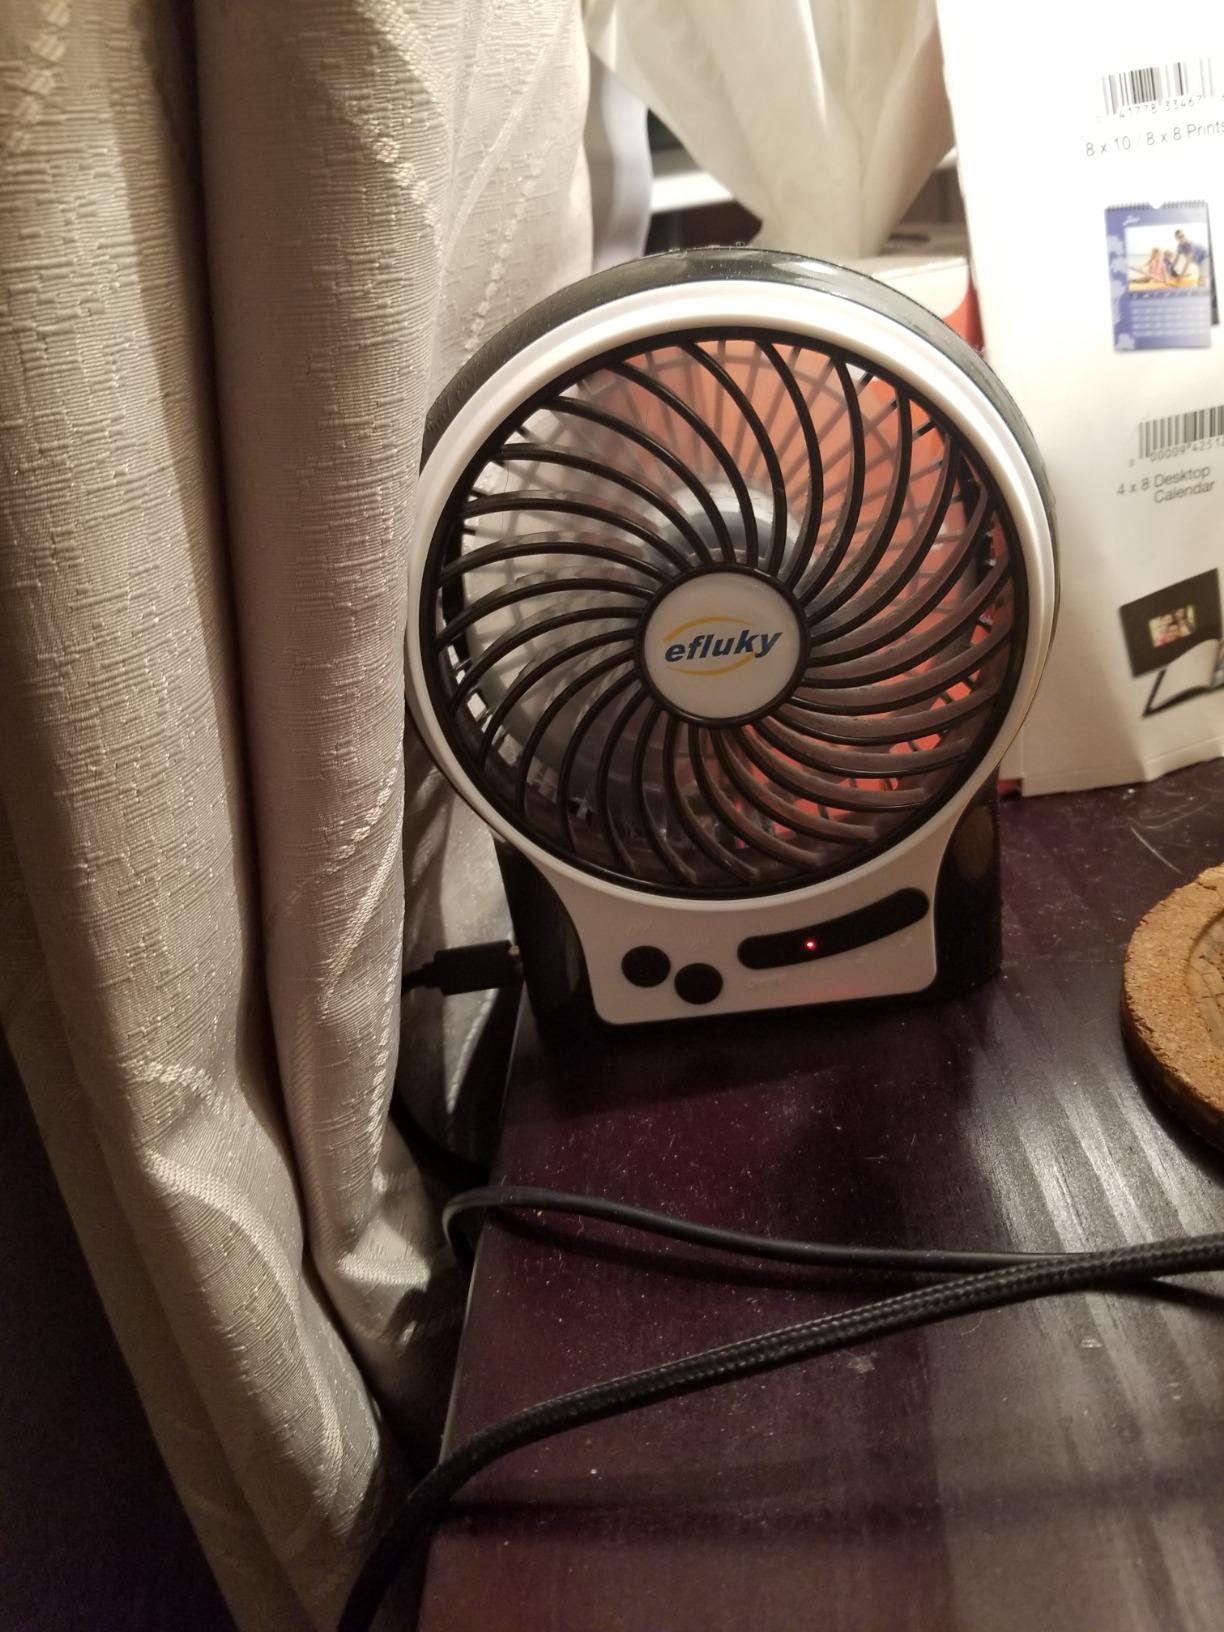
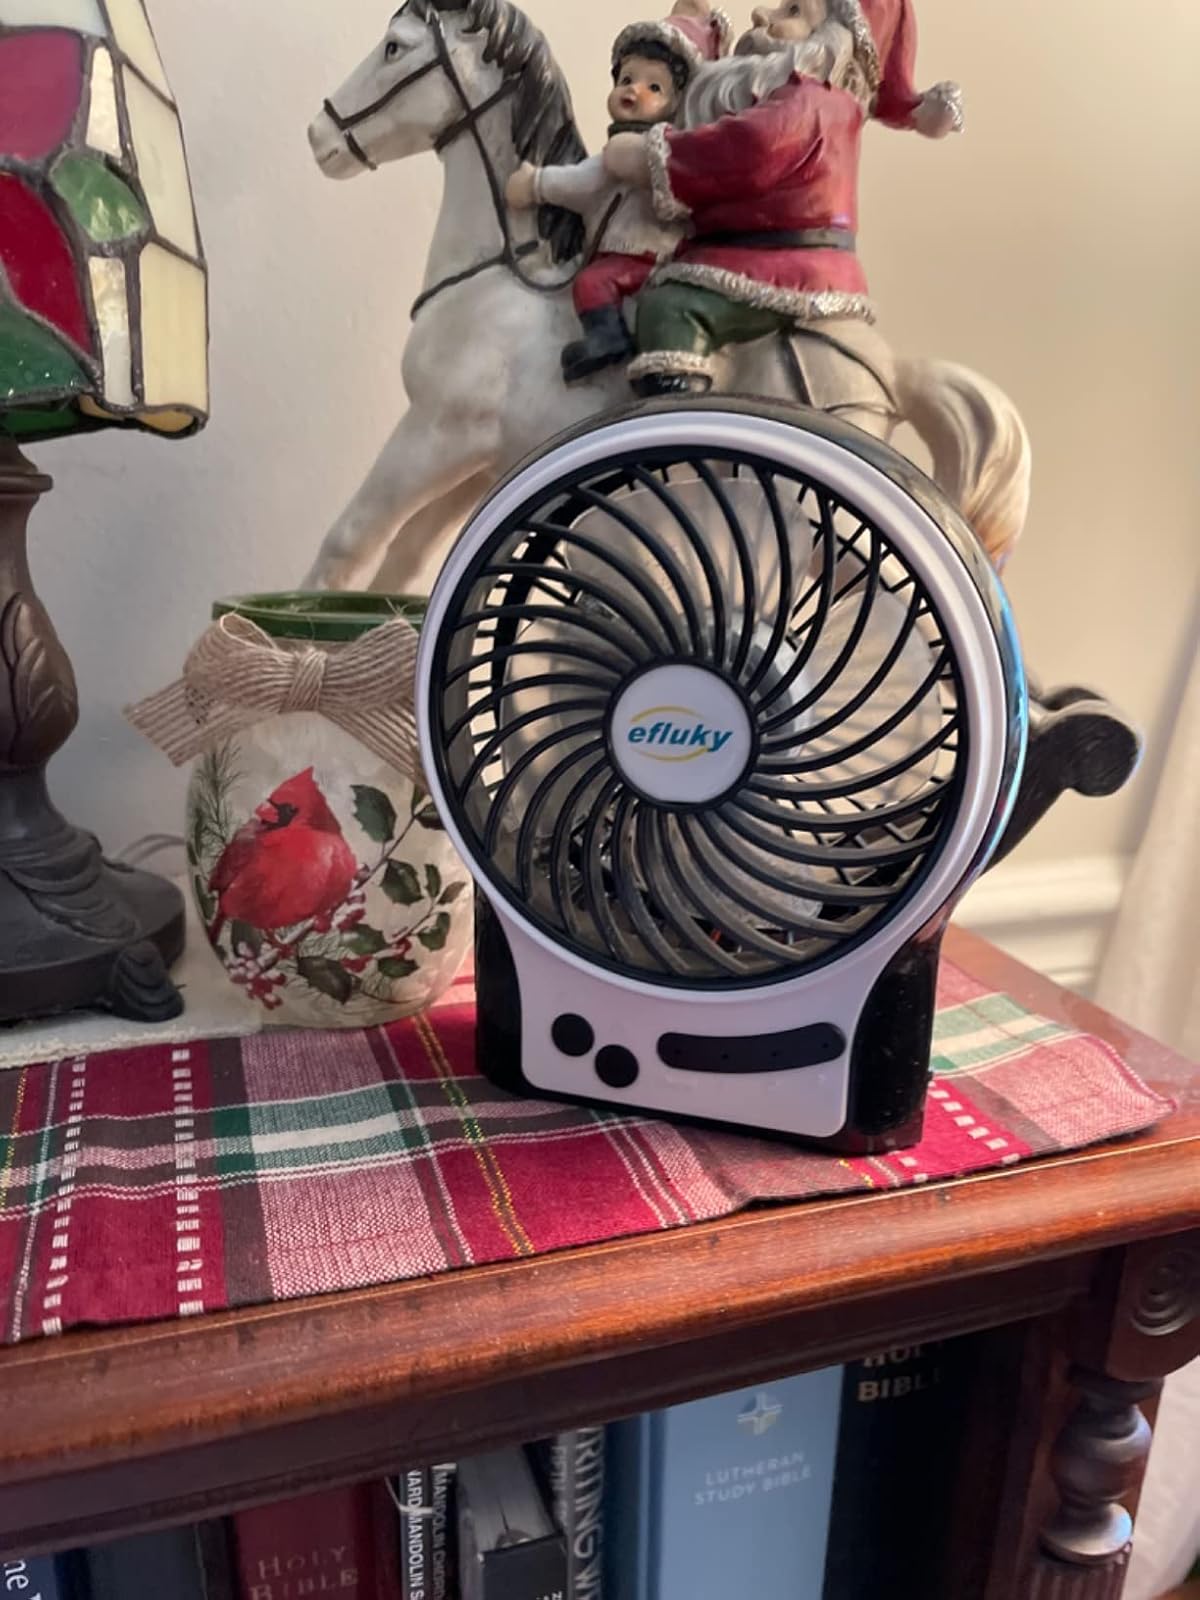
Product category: fan
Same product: yes